Gamma-Re Transition Model

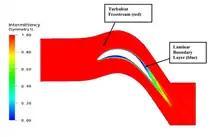
Intermittency Value on a Turbomachinery blade

The goal of developing the gamma-Re (formula_1) transition model was to develop a transition model based on local variables which could be easily implemented into modern CFD code with unstructured grids and massive parallel execution. The majority of earlier transition models such as the formula_2 model needs to know the structure of the boundary layer and the integration along it; both concepts are hard to implement in three dimensions along many subdivisions of a grid. Another key insight to the formulation of this model is that the Reynolds vorticity number can be related to the Reynolds transition onset number so there is a local way to determine the transition location. The gamma-Re transition model has two equations and is based on the two-equation turbulence models in the context of turbulence modeling. This way both local and global trends can be modelled. The intermittency or gamma determines the percentage of time the flow is turbulent (0 = fully laminar, 1 = fully turbulent). The intermittency acts on the production term of the turbulent kinetic energy transport equation in the SST model to simulate laminar/turbulence flows.